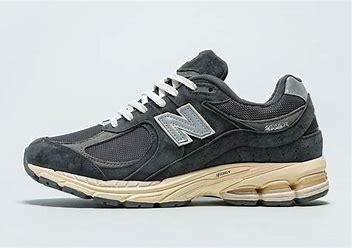
Brand: New
Model: Balance 2002R